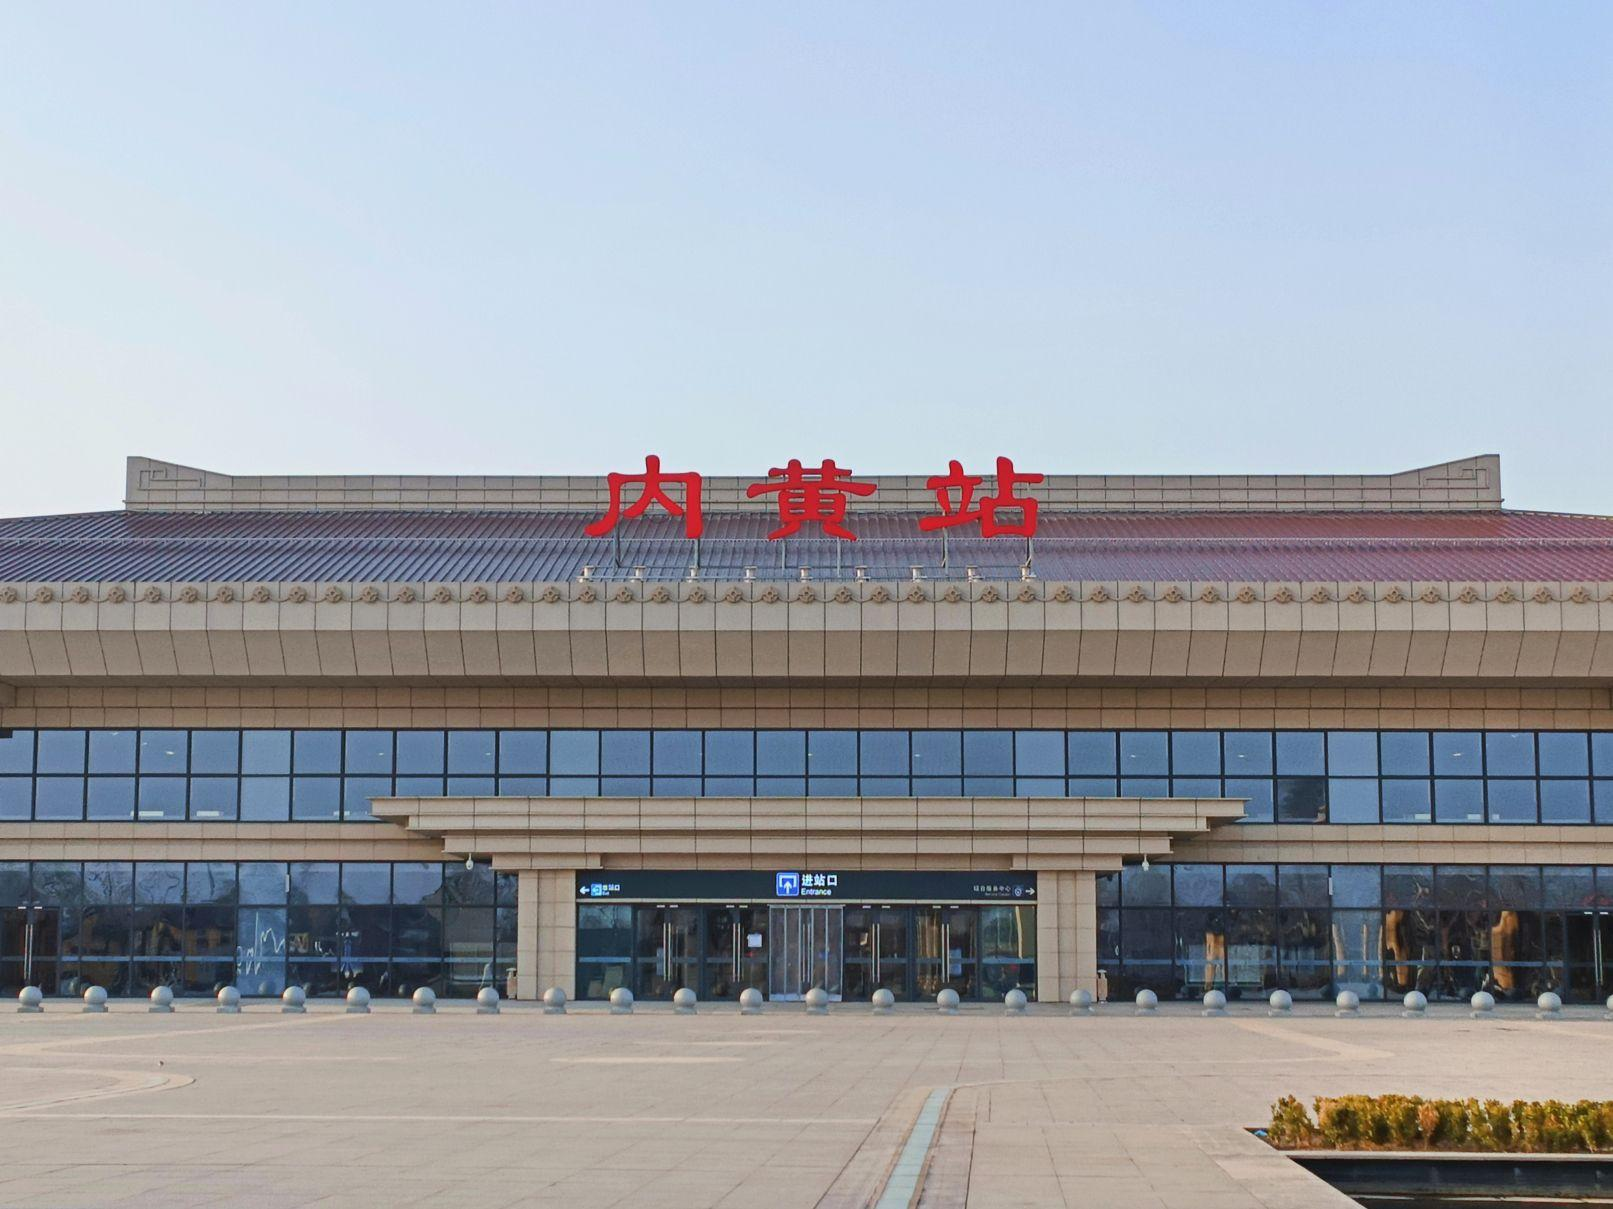
地标名称：内黄站
所在城市：安阳市·内黄县